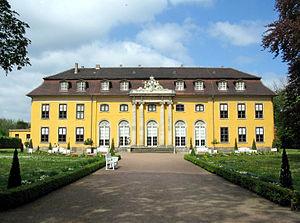
Le château de Mosigkau est un château baroque situé à Mosigkau dans l'État de Saxe-Anhalt à huit kilomètres au sud-ouest de Dessau-Roßlau.